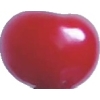
Label: cherry_sour